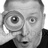
Emotion: surprise